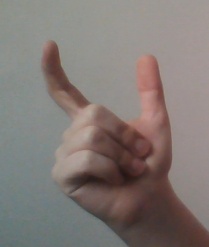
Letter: nun